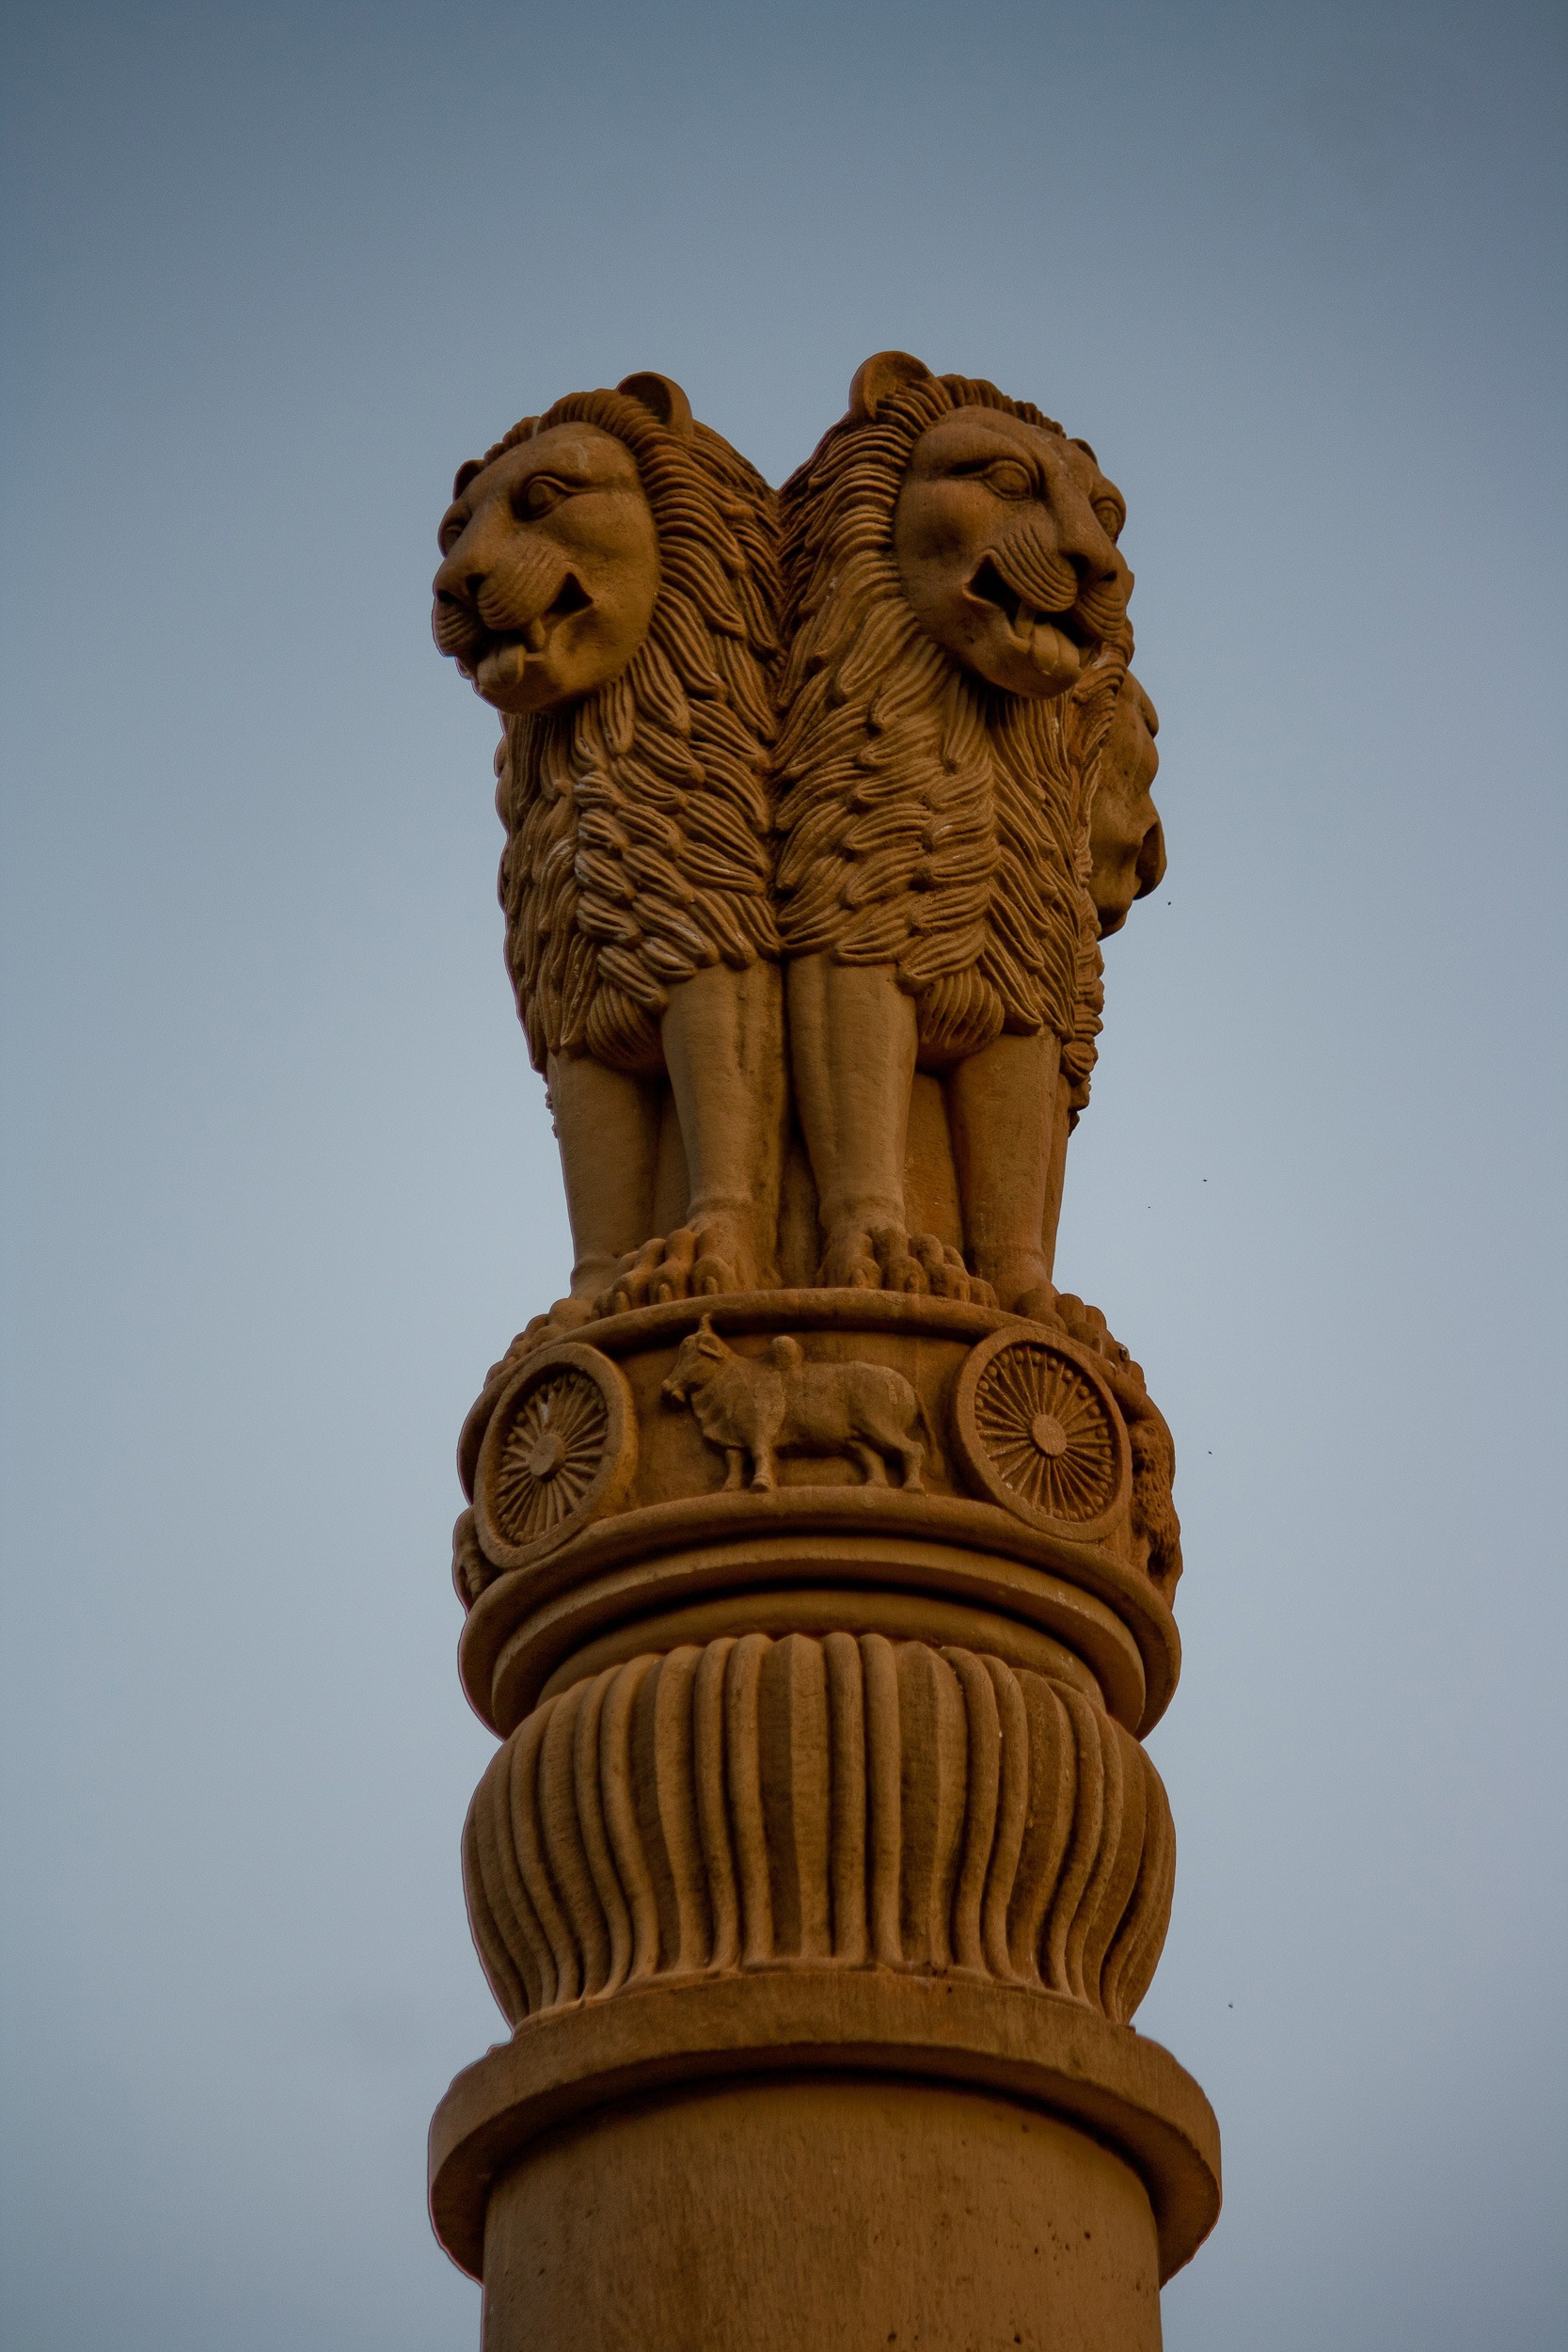
sand, architecture, structure, wood, monument, statue, column, landmark, emblem, sculpture, art, temple, lions, india, carving, tiki, ancient history, outdoor structure